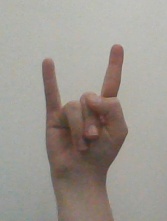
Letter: la